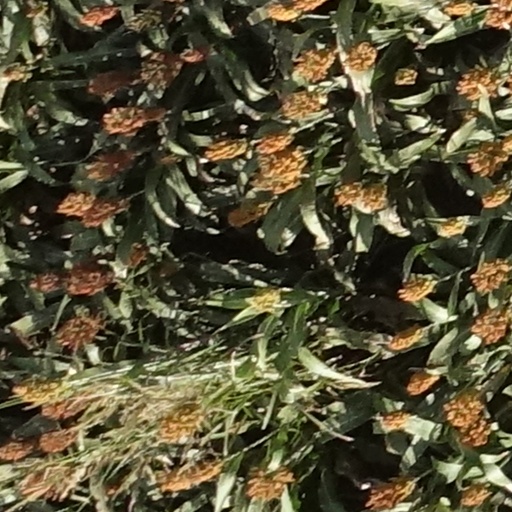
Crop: sorghum